Possession Sound

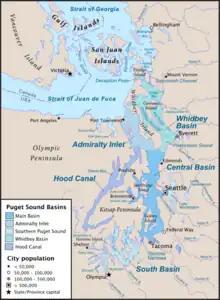
Possession Sound is located within the Whidbey Basin

Possession Sound is part of Puget Sound, located in the U.S. state of Washington between Whidbey Island and the shoreline of Snohomish County approximately between the cities of Everett and Mukilteo. Possession Sound connects the main Puget Sound basin to the south with Saratoga Passage and Port Susan to the north. The Snohomish River flows into Possession Sound at Port Gardner Bay. Gedney Island, also called Hat Island, is located in Possession Sound.